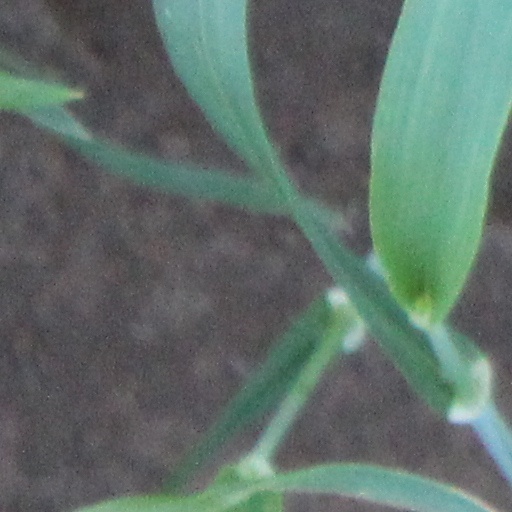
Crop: wheat